Alvito Nunes

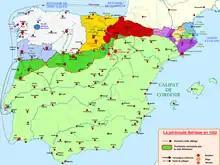
Iberian Peninsula in 1002 showing the County of Portugal

Alvito Nunes or Aloyto Núñez (died 1015) was an 11th-century Count of Portugal. Following the death of Menendo González in 1008, he governed the county jointly with Toda, count Menendo's widow.